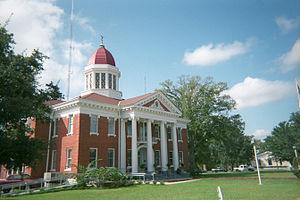
La ville de Lucedale est le siège du comté de George, situé dans l'État du Mississippi, aux États-Unis.